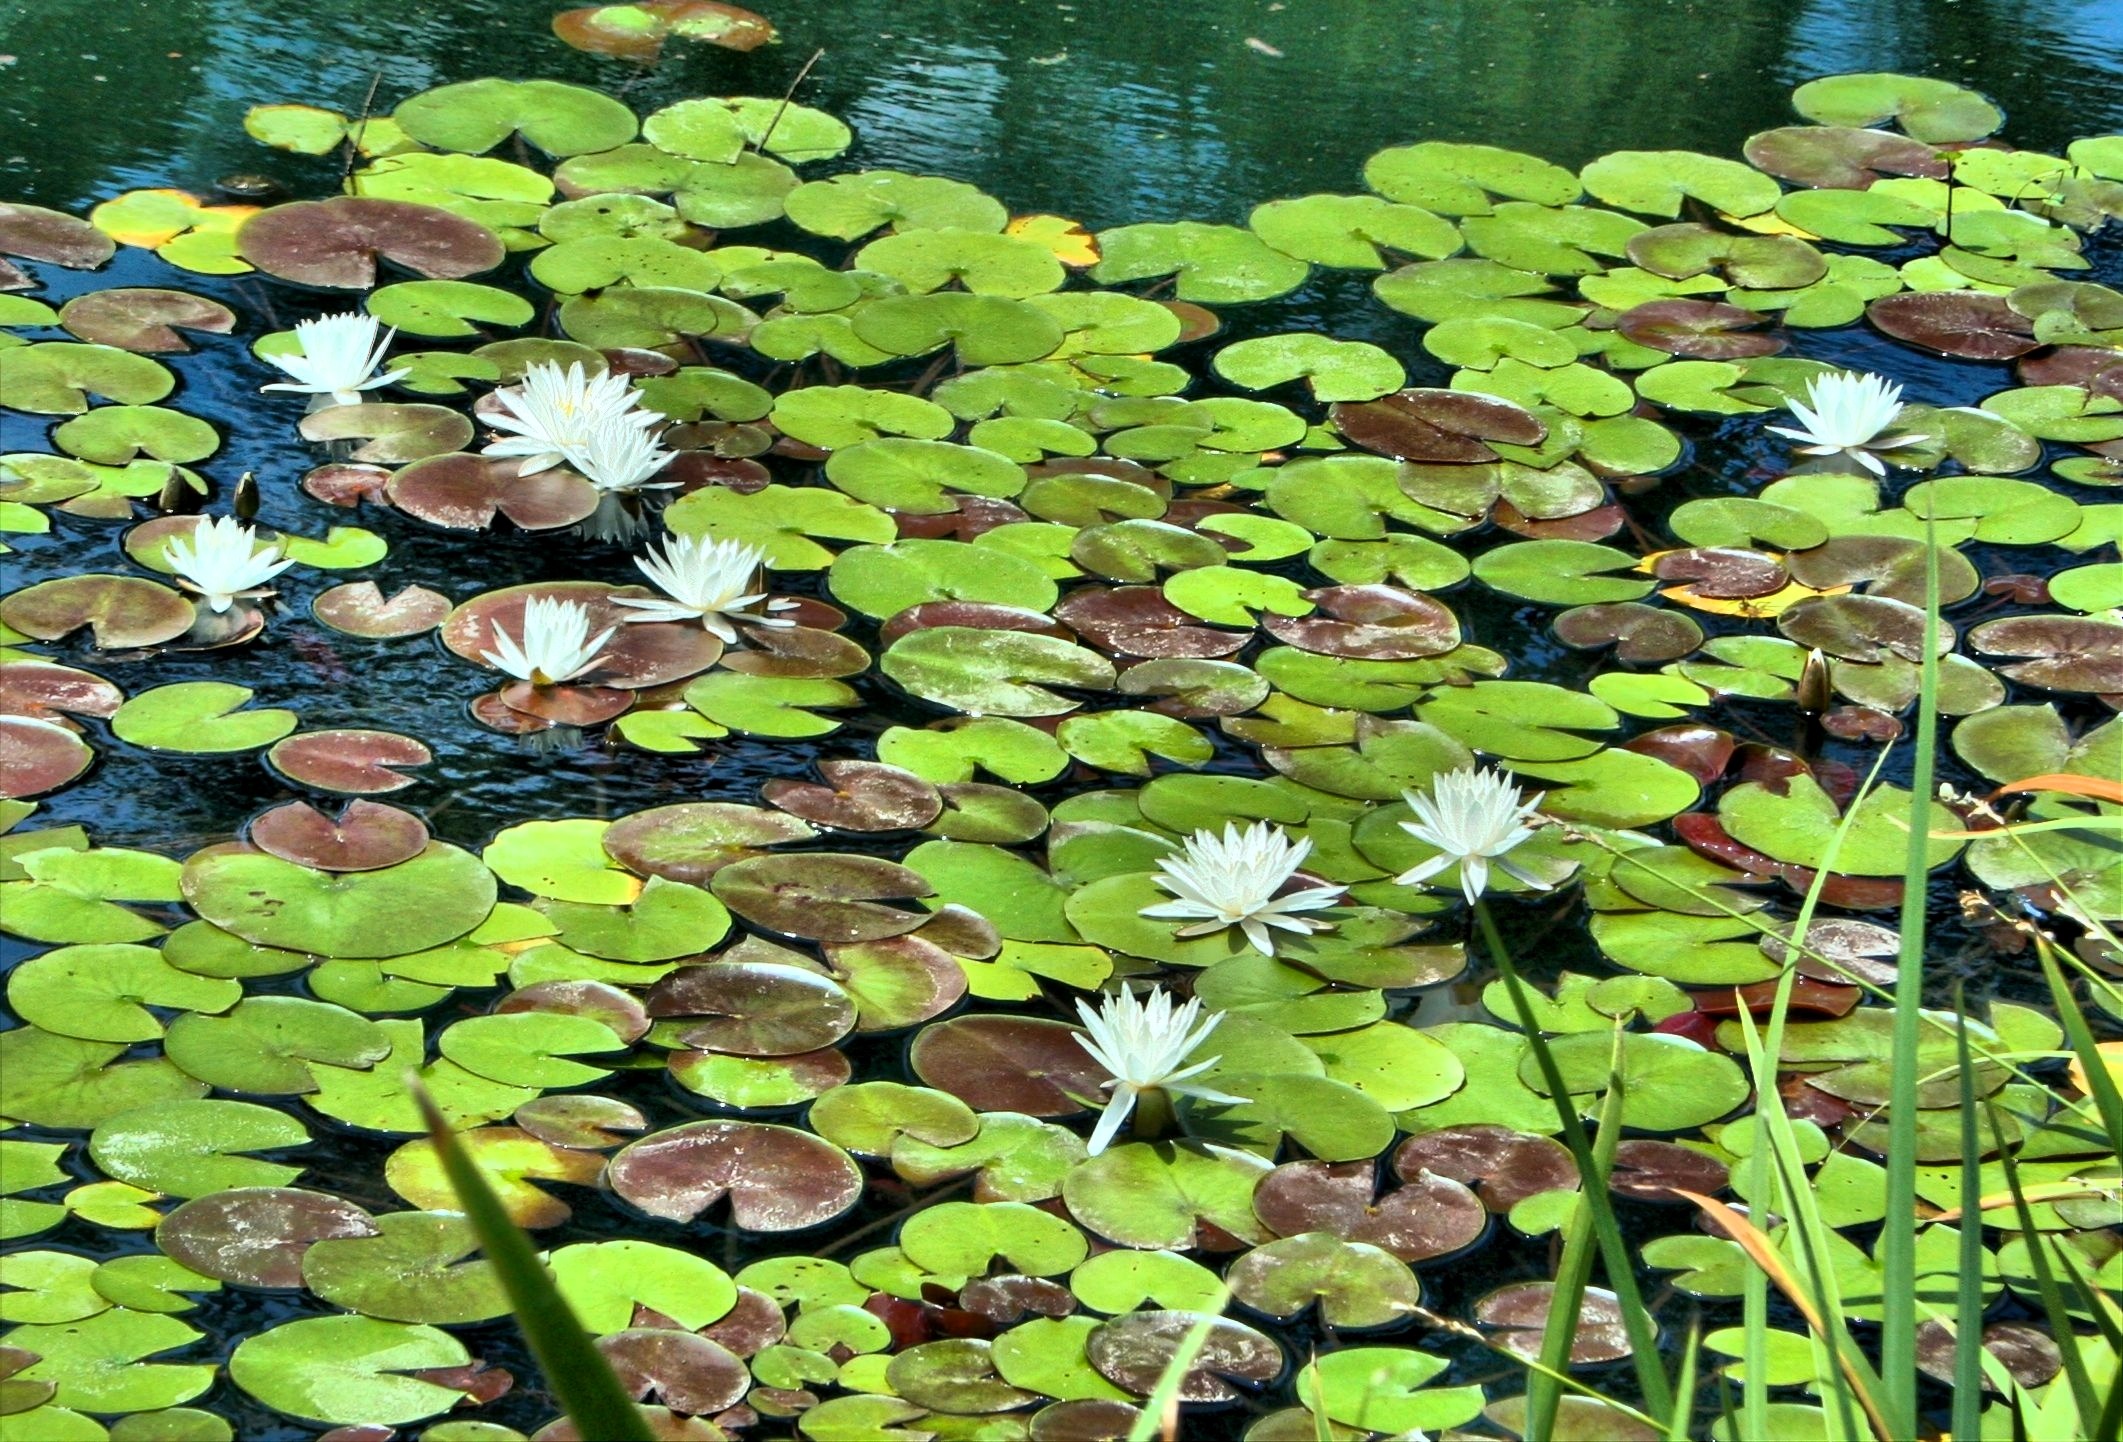
nature, grass, plant, leaf, flower, pond, asian, wild, environment, foliage, green, tropical, grow, botany, blooming, aquatic, floating, garden, aquatic plant, flora, botanical, plants, surface, wildflower, leaves, japanese, nymphaeaceae, vegetation, symbolism, india, exotic, woodland, lillies, species, herbs, ecosystem, pad, garden flowers, flowering plant, pond plant, white lily, state flower, clade, annual plant, land plant, white water lilies